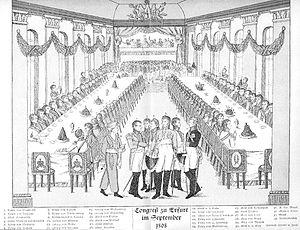
8 septembre :
Cette page concerne l'année 1808 du calendrier grégorien.